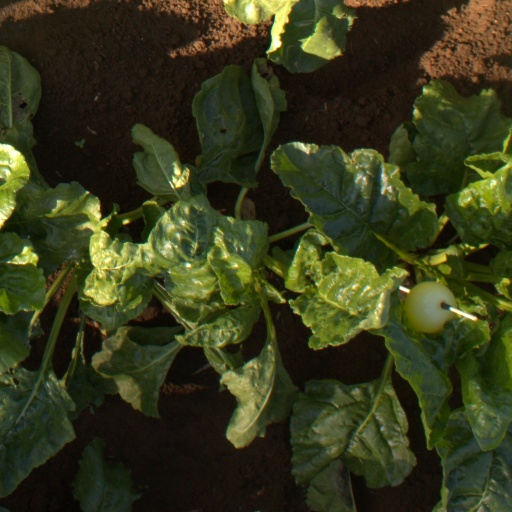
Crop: sugar beet